Artipelag

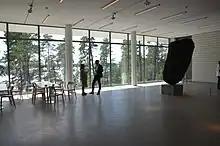
View over the bay Baggensfjärden from the main hall

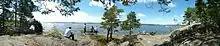
View over the bay Baggensfjärden from the cliffs beneath the museum

According to "The New York Times", the museum was the "brainchild of Björn Jakobson, who founded the Swedish infant-care products company Babybjörn in 1961, and his wife, Lillemor." The parent company Lillemor Design provided funding (approximately $69 million according to estimates in Swedish media.